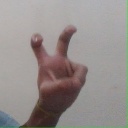
अक्षर: ई